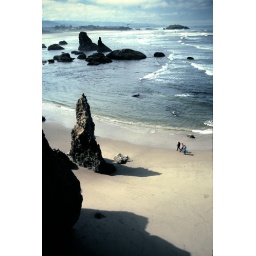
Hikers enjoy a strole one afternoon along the Oregon coast near Cook Bay. Taken from the road above the beach.